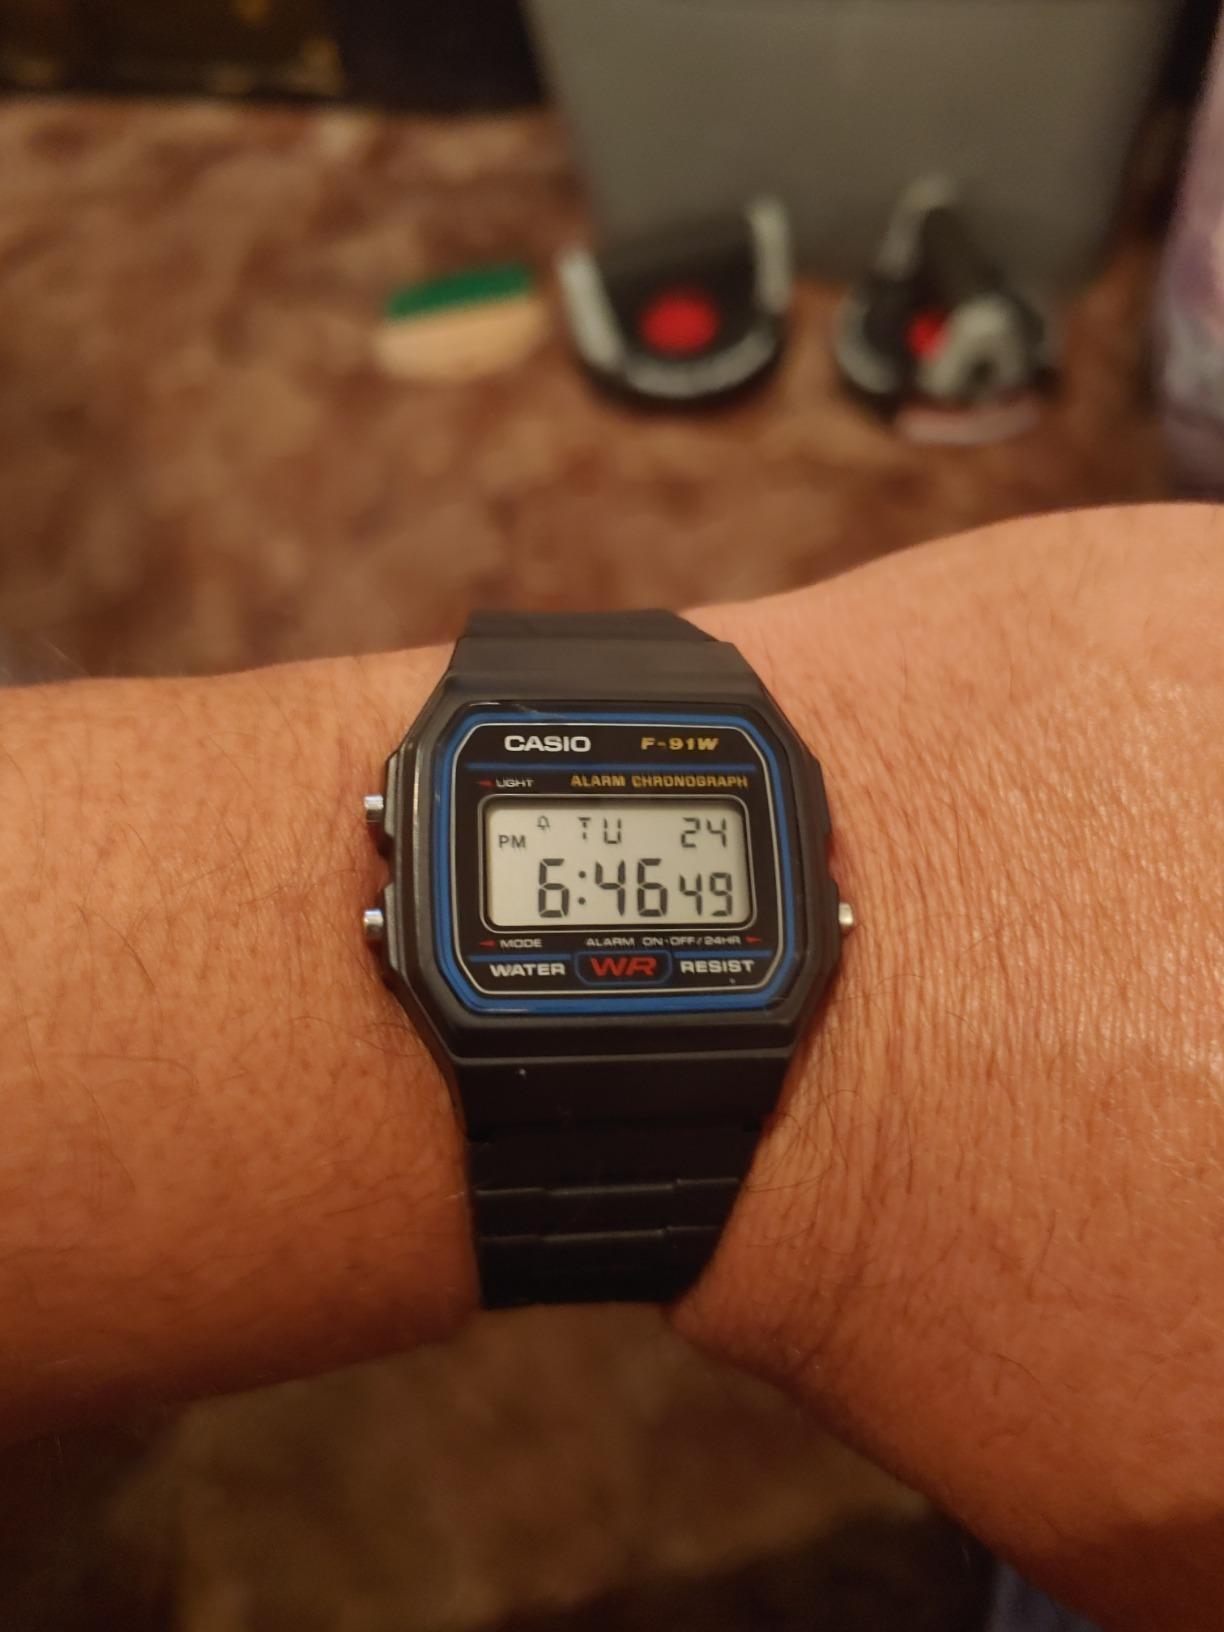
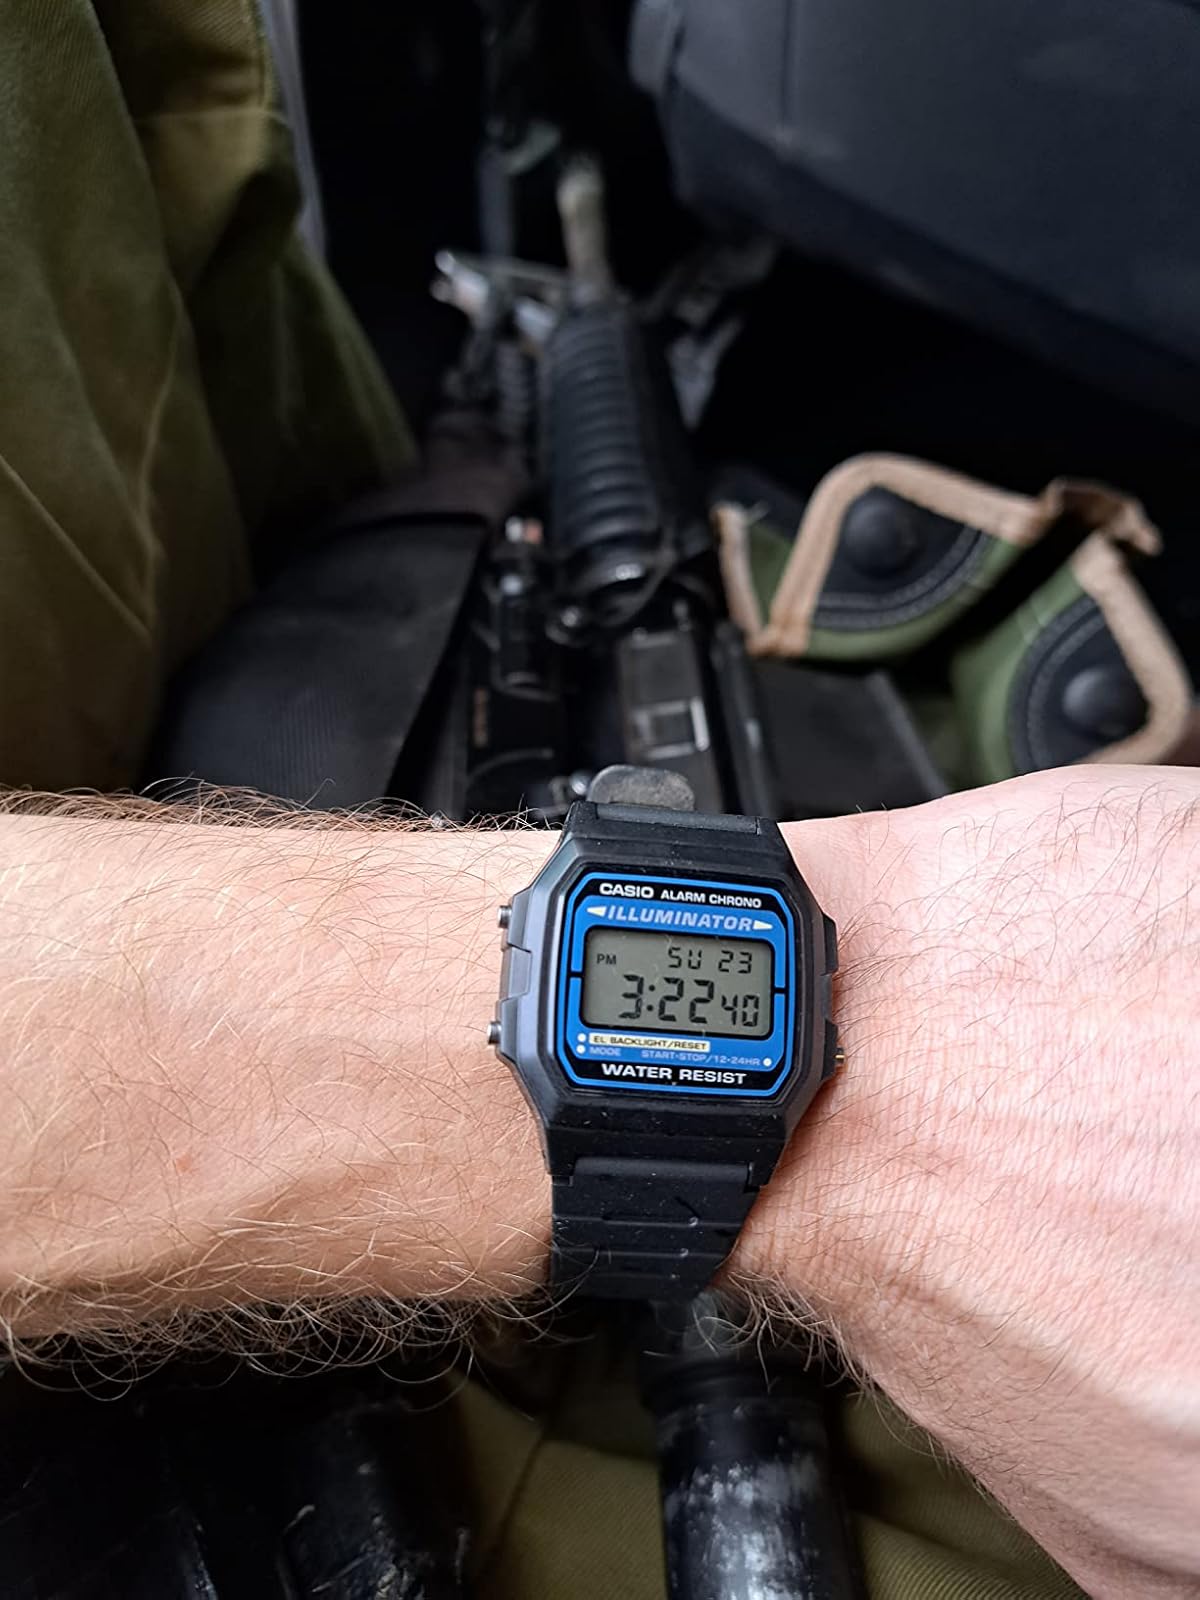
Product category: accessories_watch
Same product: no